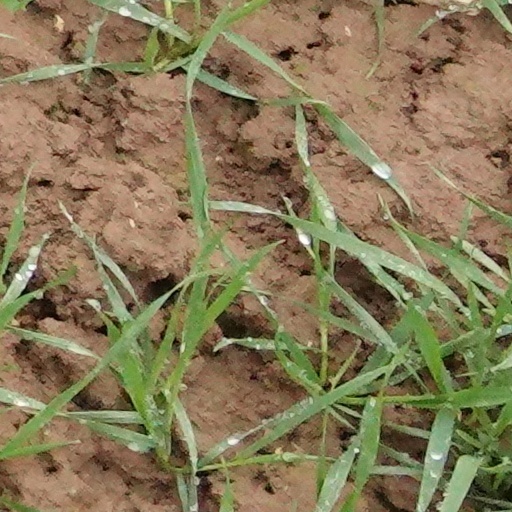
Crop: wheat